Paimpont forest

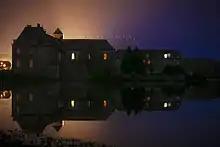
Abbey Notre-Dame de Paimpont in 2014

In 1875, the forest was bought from Prince Philippe, Count of Paris by shipowner and industrialist Louis Levesque, for rest and pleasure. The new owner created the Domaine de Paimpont and organized hunts of wild boars and deer. Exploitation of the forest by the local population was limited to be only under licenses and the supervision of private forest rangers.